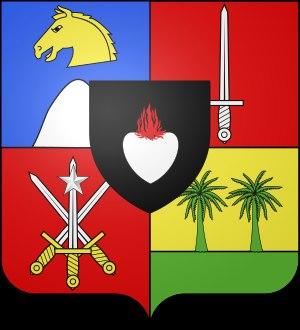
Catillon-sur-Sambre est une commune française située dans le département du Nord, en région Hauts-de-France.